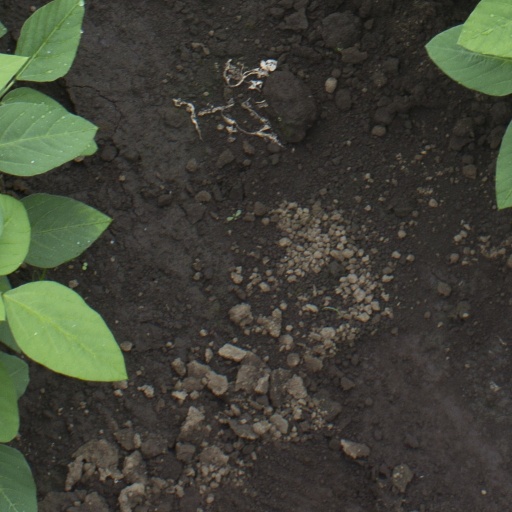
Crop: soybean